Toen Was Geluk Heel Gewoon

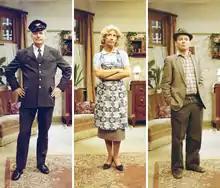
The main cast members

Toen was geluk heel gewoon (When Happiness Was Very Common) was a popular Dutch television sitcom. It was broadcast on KRO from January 2, 1994 through June 3, 2009. The series, a Dutch adaptation of the American sitcom "The Honeymooners", stars Gerard Cox and as friends and neighbors. Cox and his real-life spouse Joke Bruijs play spouses on the show. The show is the longest-running sitcom in the Netherlands.